Newtown Presbyterian Church

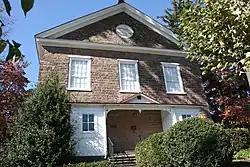
Newtown Presbyterian Church. October 2012

The Newtown Presbyterian Church, also known as the Old Presbyterian Church of Newtown, is a historic Presbyterian church complex and national historic district located in Newtown, Bucks County, Pennsylvania.